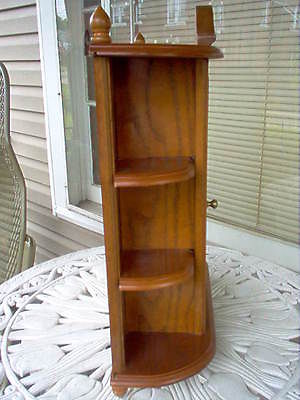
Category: cabinet